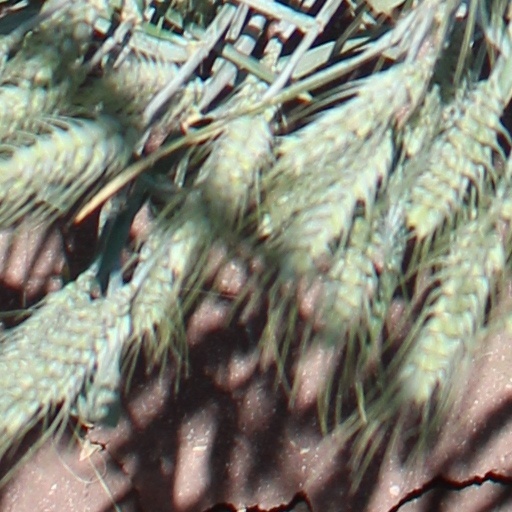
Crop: wheat